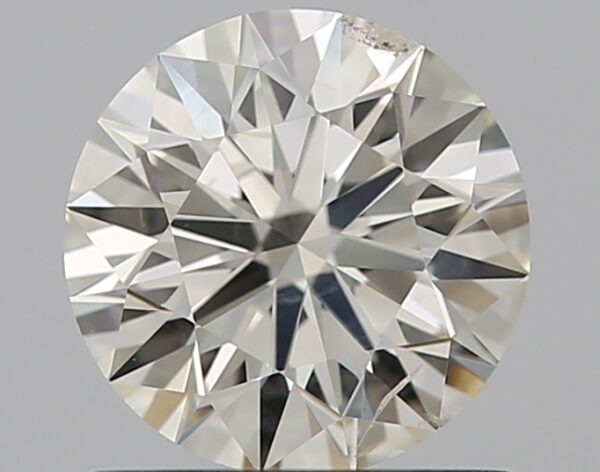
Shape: round
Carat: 0.81
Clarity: SI2
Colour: K
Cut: EX
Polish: EX
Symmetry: EX
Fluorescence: ST
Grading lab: GIA
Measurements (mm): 6 x 6.03 x 3.69